Flush (cards)

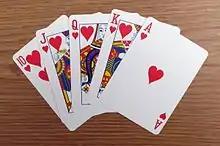
A royal flush in hearts

A flush is a hand of playing cards where all cards are of the same suit. There are different types of flush, including straight, where the flush is formed from a run of cards in unbroken sequence of ranks. Flushes are one of the types of scoring hand in poker.